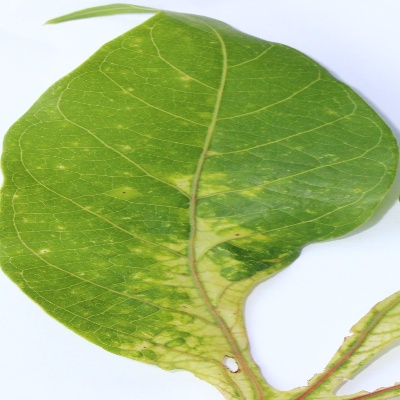
Crop: Cassava
Condition: mosaic